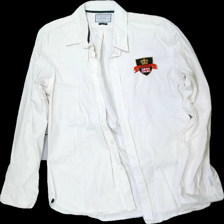
View: front
Type: Shirt
Category: Men
Brand: Not in the list
Brand text on label: Robbie Moor
Colors: White
Material: 100% cotton
Cut: Regular
Size: L
Season: All
Price range: 50-100
Recommended usage: Reuse
Description:  White slim fit cotton shirt for men